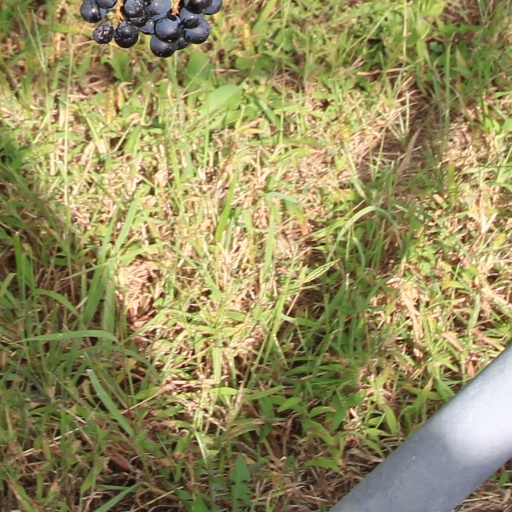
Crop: grape